Vira Boarman Whitehouse

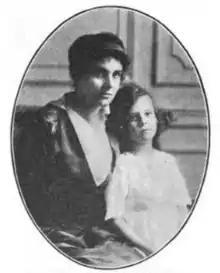
Vira Boarman Whitehouse, 1921

In 1921, she bought the Buchan-Murphy Manufacturing Company, a leather business, renamed it the Whitehouse Leather Products Company, Inc., and reorganized it with herself as president and Ida Reid Blair as vice-president. She managed the company for eight years, reducing the work week from 48 hours to 44 hours, among other changes.